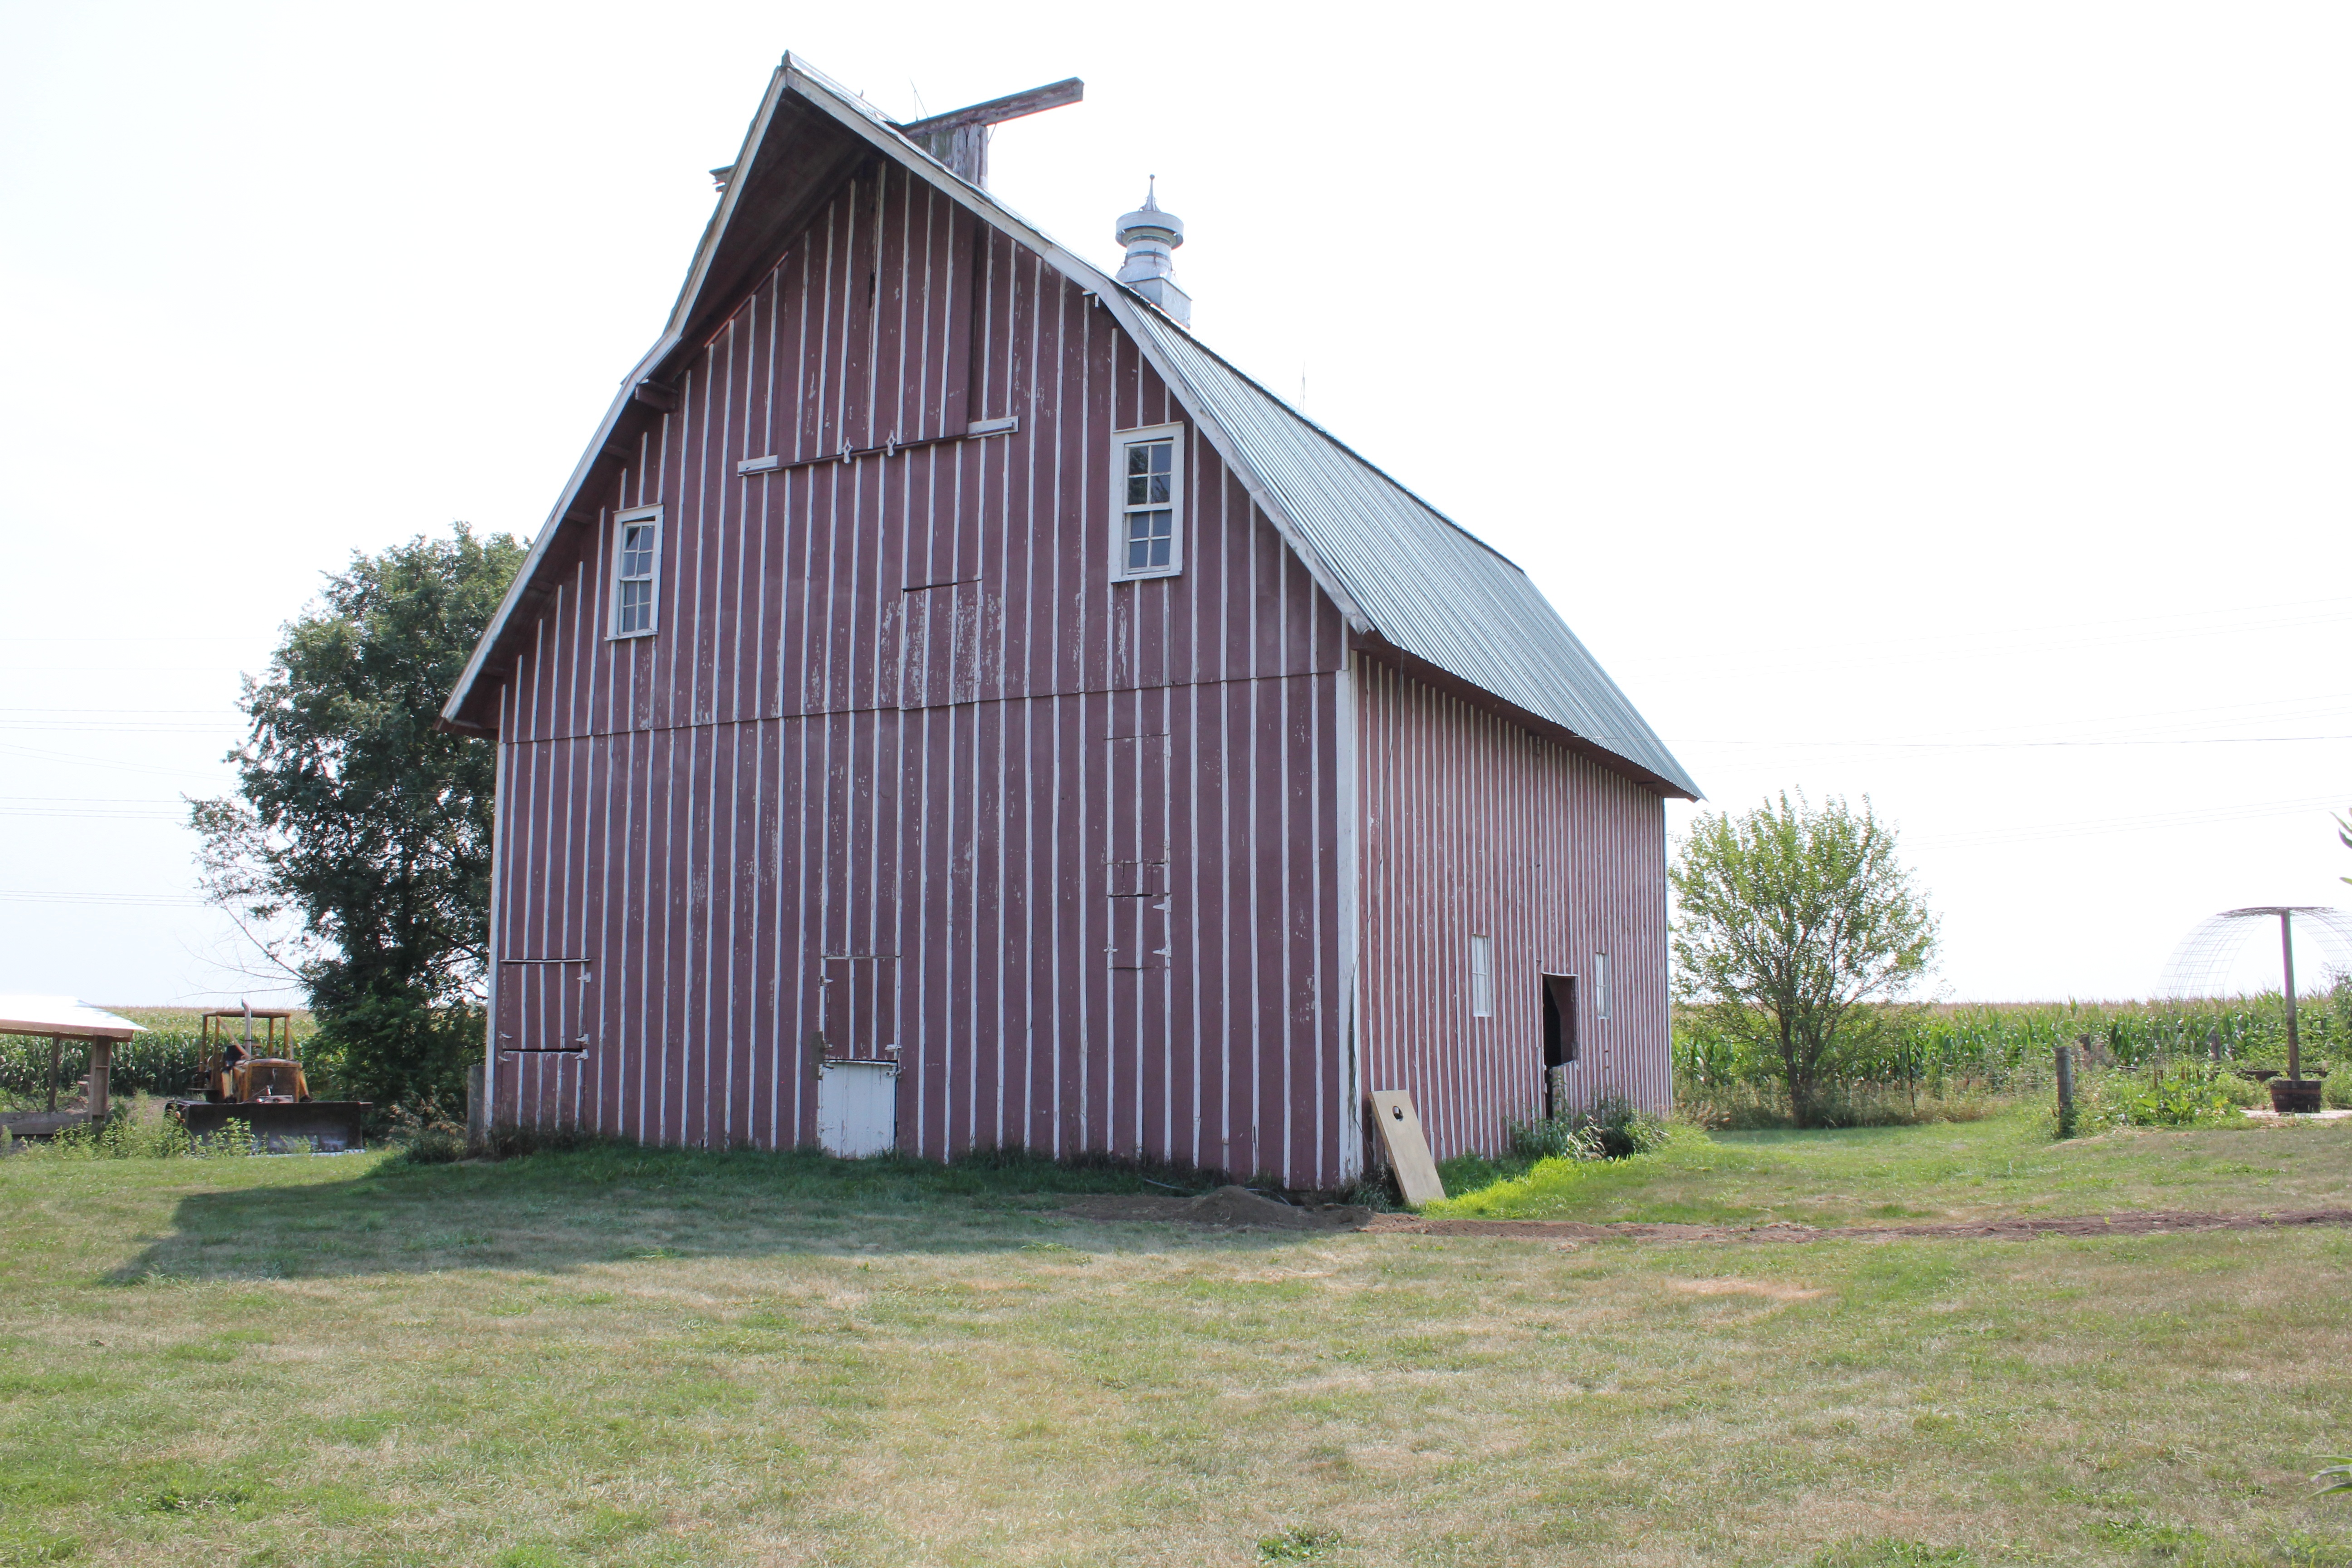
farm, building, barn, country, shed, rural, red, farming, cottage, facade, property, chapel, agriculture, farmer, real estate